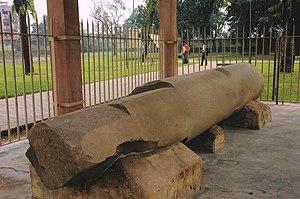
Pataliputra, est une ancienne capitale de l'Inde, située à proximité de la ville moderne de Patna. Elle est fondée par Ajatashatru, roi du Magadha, en 490 av. J.-C. : c'est alors un petit fort sur les rives du Gange, du nom de Pataligrama.
Les Maurya sont une dynastie qui a régné sur une grande partie du sous-continent indien d'environ 321 à 185 av. J.-C. Formé à partir du royaume de Magadha et de la ville de Pataliputra dans la plaine du Gange par Chandragupta, cet État s'est par la suite étendu vers l'ouest en profitant de la retraite des troupes d'Alexandre le Grand, puis, sous les règnes des deux souverains suivants, Bindusâra et Aśoka, vers le sud et l'est du sous-continent, sans jamais pour autant dominer celui-ci dans sa totalité. Ces souverains formèrent ce qui est vu comme le premier grand empire de l'histoire indienne, succédant à une période de division du sous-continent entre plusieurs royaumes rivaux. Pour autant, cette construction politique, dont l'histoire postérieure est quasiment inconnue, ne s'avéra pas durable. L'empire se fragmenta progressivement, et son dernier souverain fut renversé par le fondateur de la dynastie Shunga vers 185 av. J.-C.